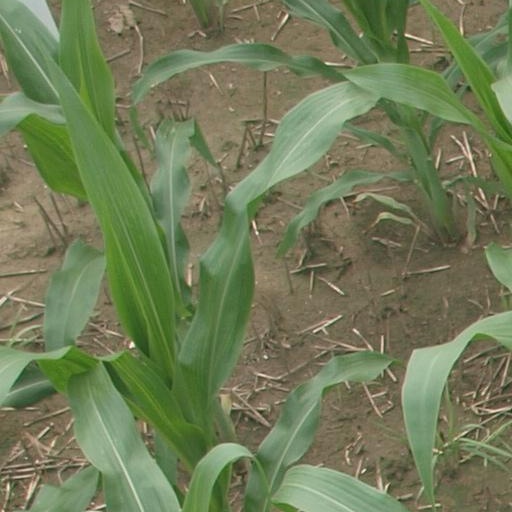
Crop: maize; corn